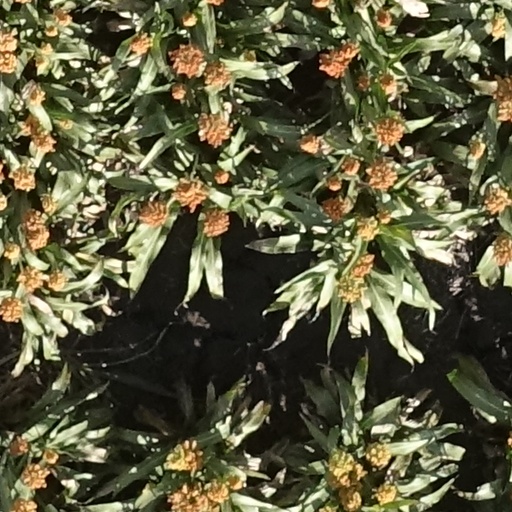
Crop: sorghum